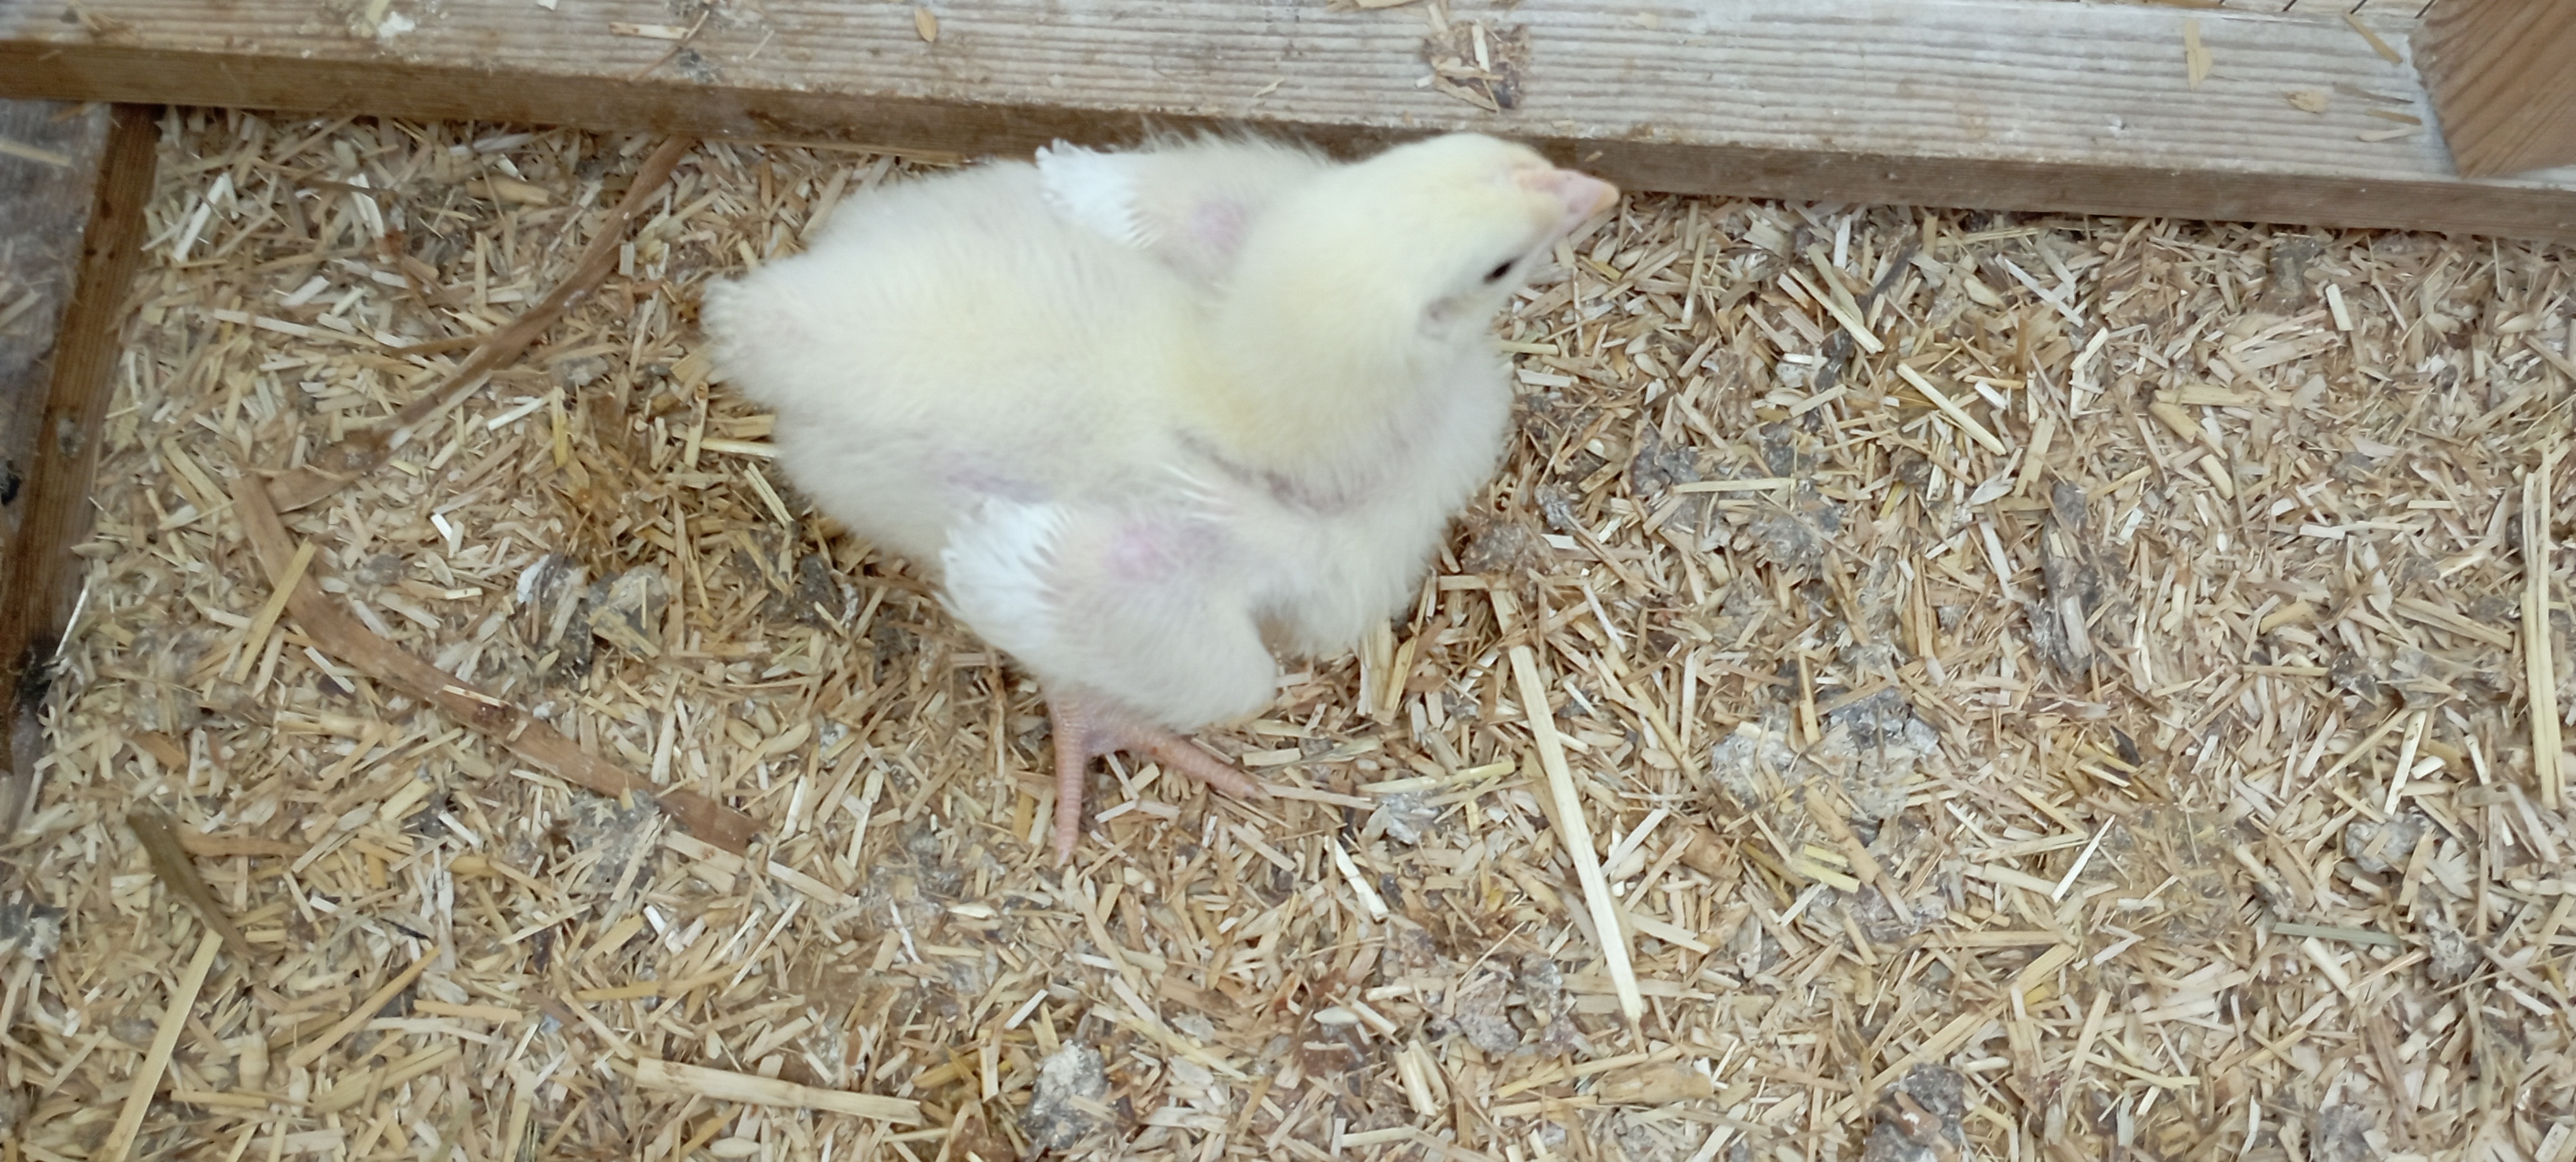
Weight: 321 g